TJ Hopkins

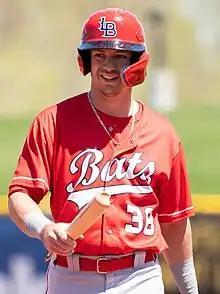
Hopkins with the Louisville Bats in 2023

Mark Timothy Hopkins (born December 4, 1997) is an American professional baseball outfielder for the Chicago Dogs of the American Association of Professional Baseball. He has previously played in Major League Baseball (MLB) for the Cincinnati Reds.